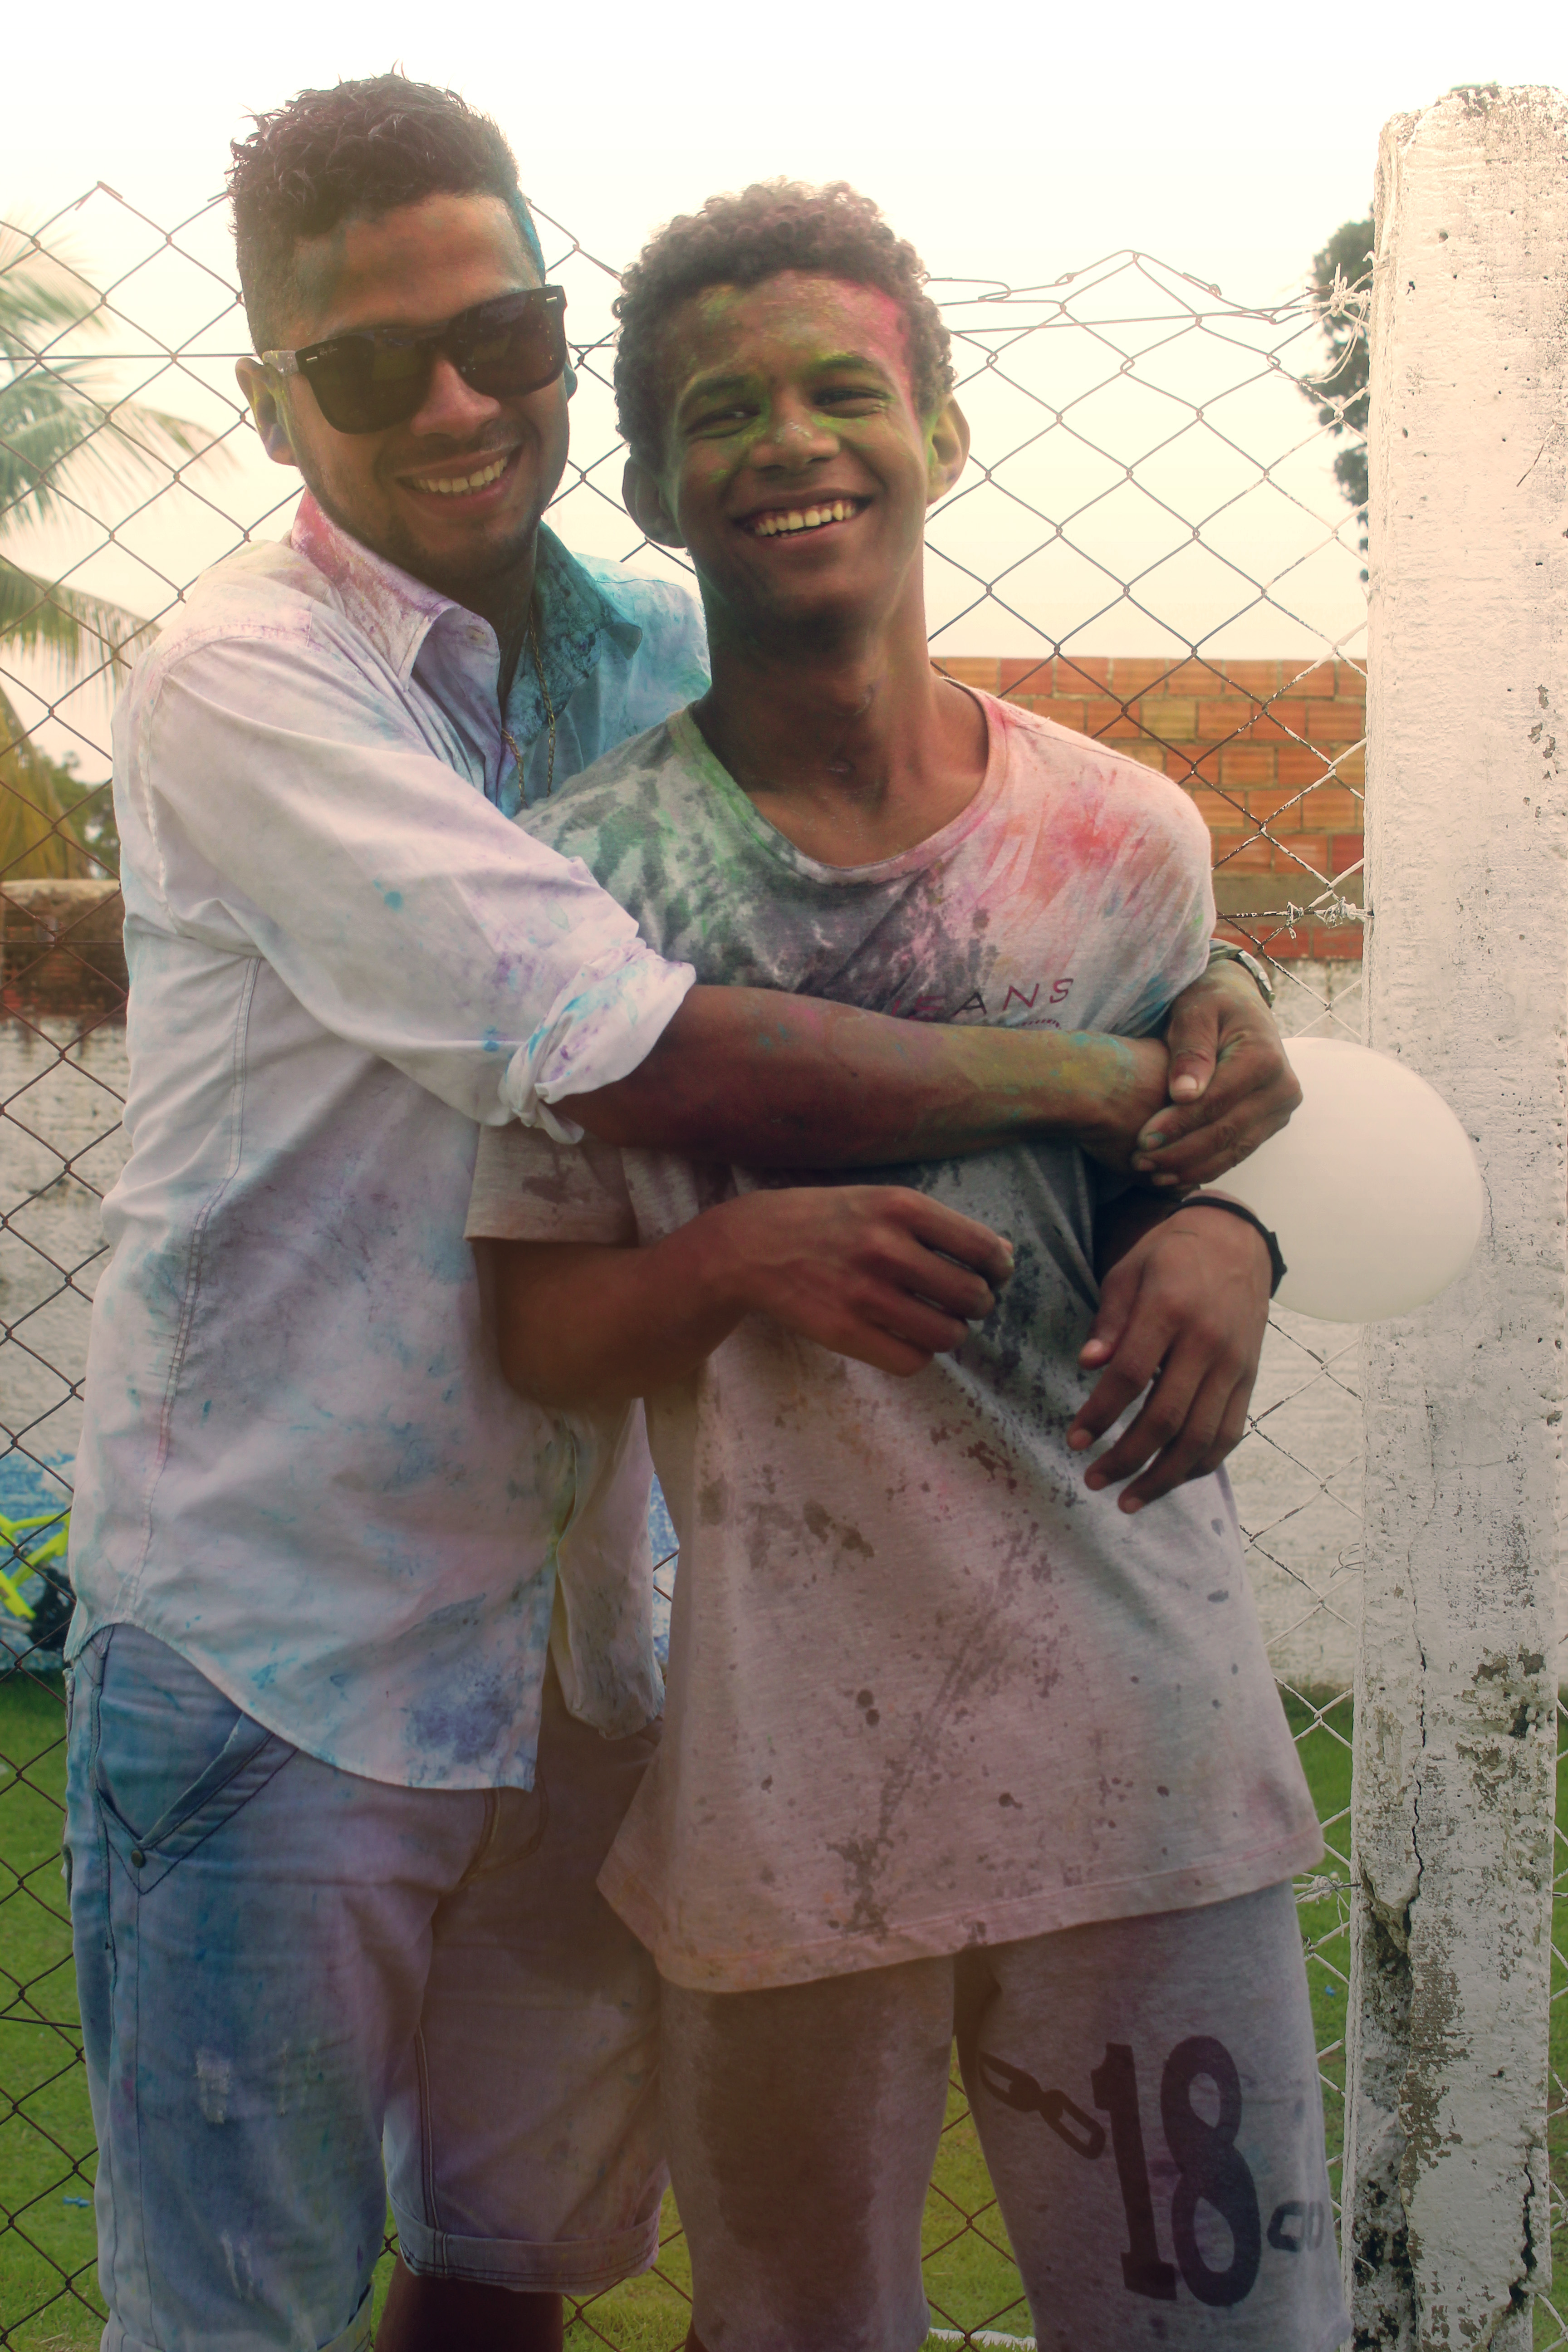
man, people, smile, fun, adaptation, happy, gesture